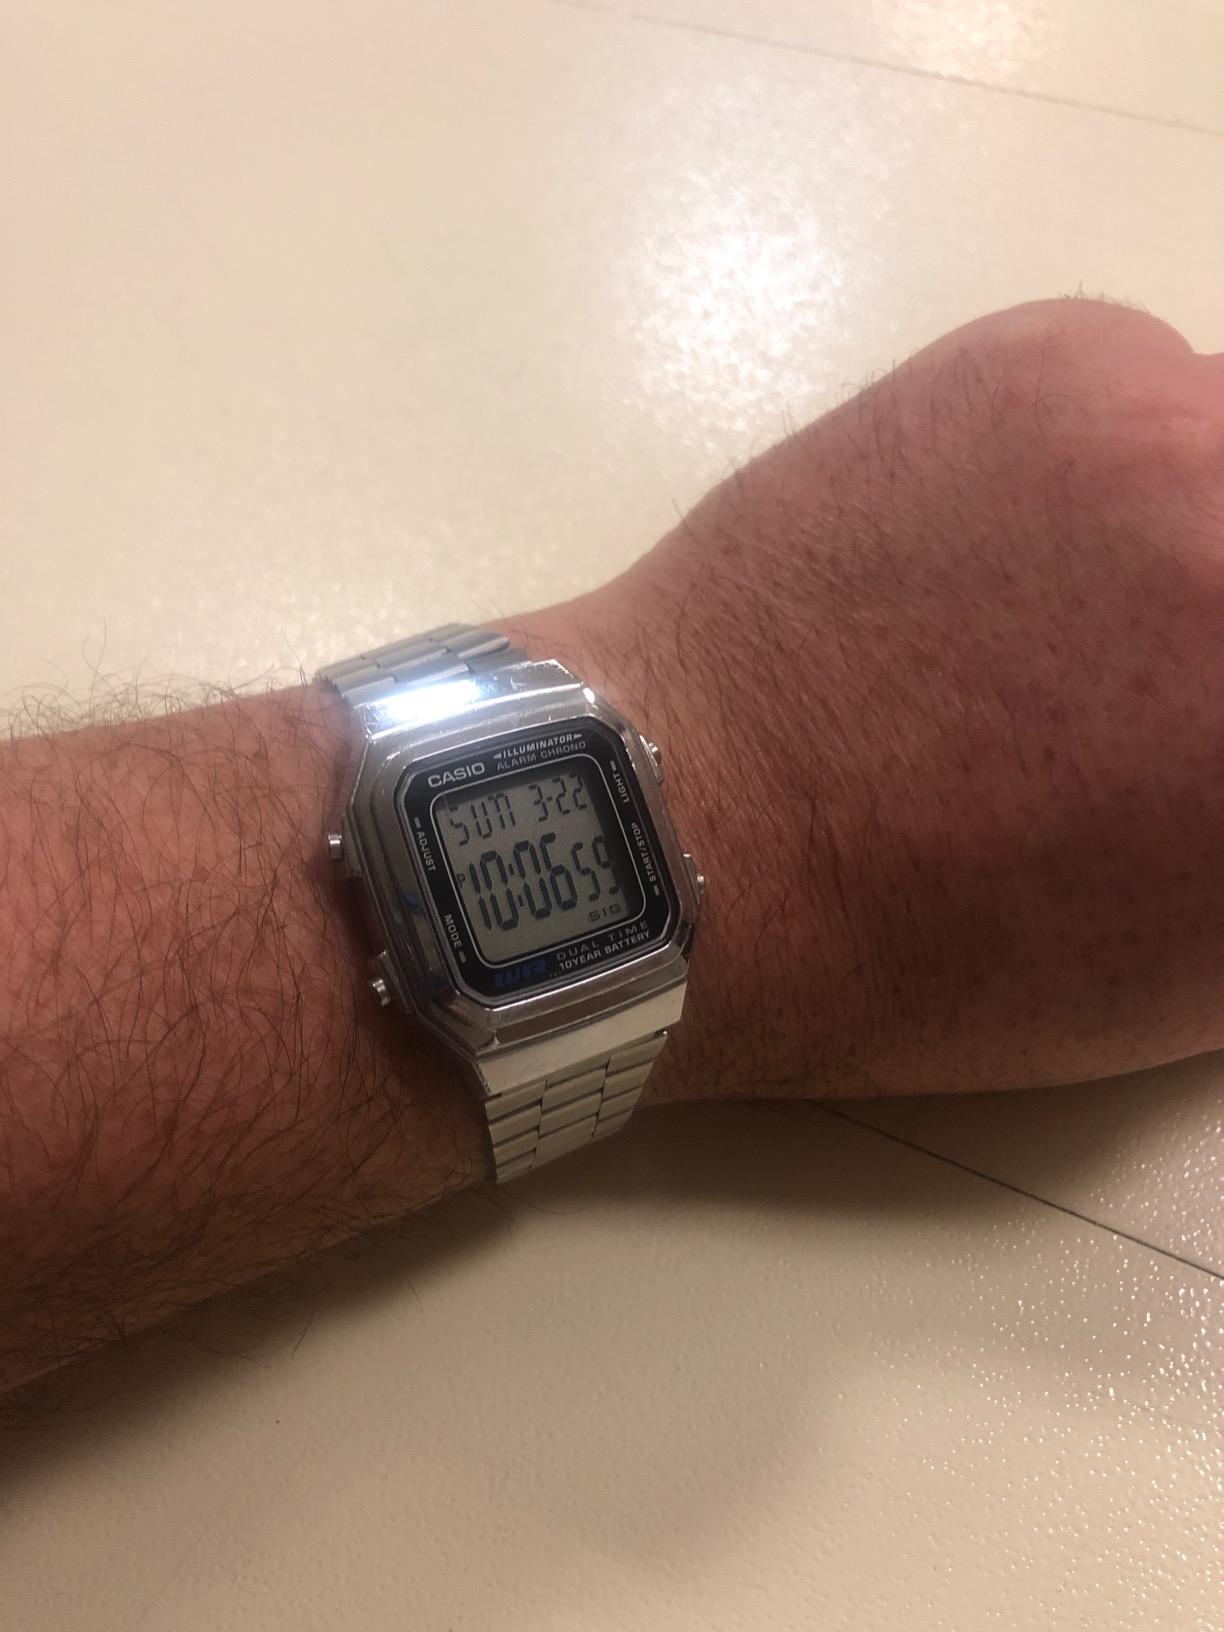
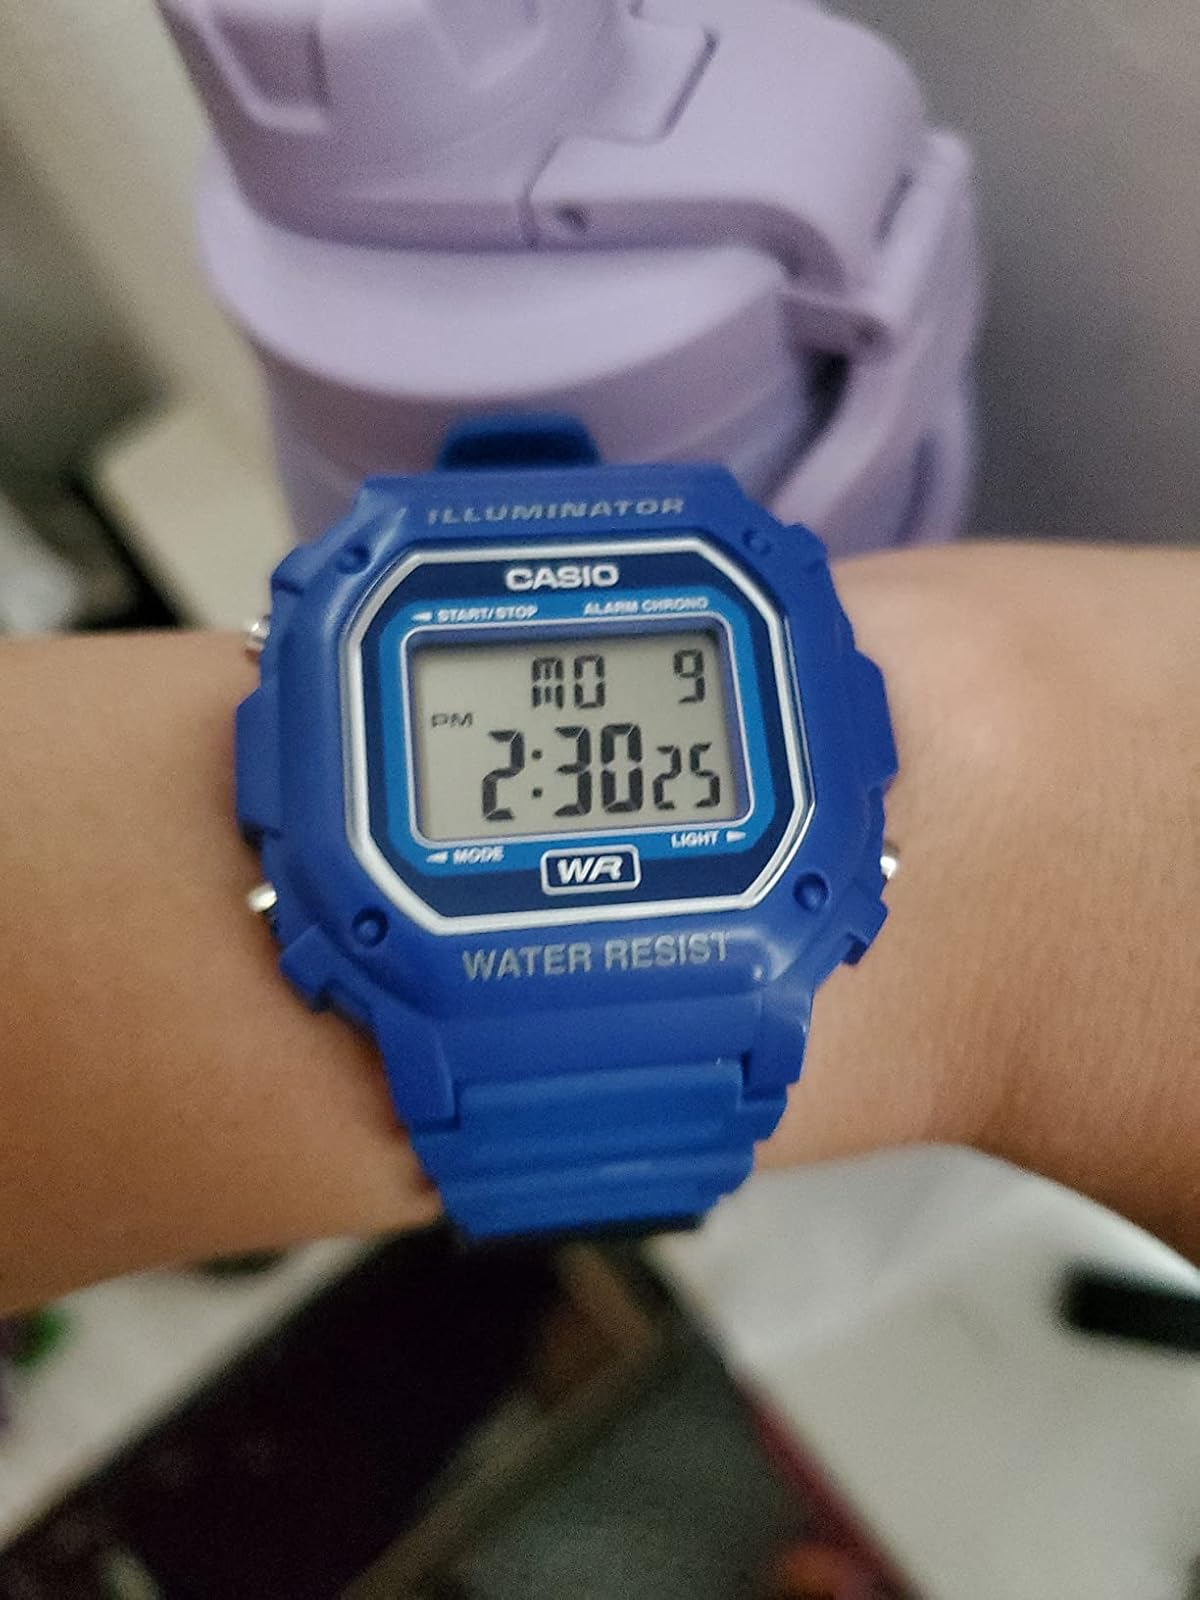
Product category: accessories_watch
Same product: no